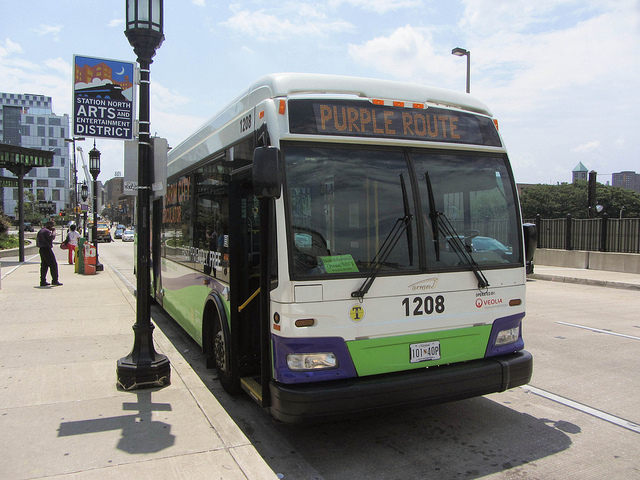
A BUS WAITING FOR PASSENGERS AT A BUS STOP

City bus approaching a stop in a busy city

a public transit bus on a city street

A city bus stops on the street by a post.

a road that has  a big bus in it